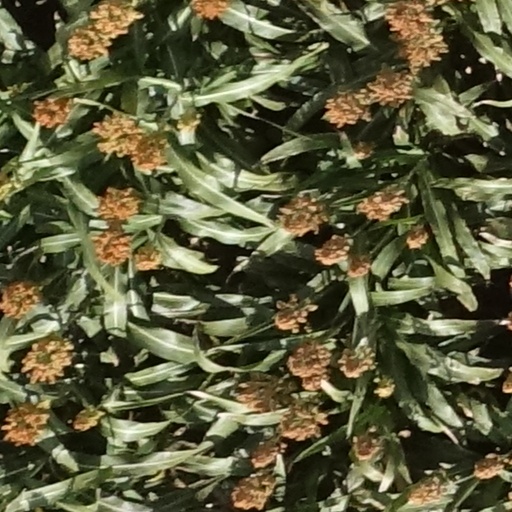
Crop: sorghum